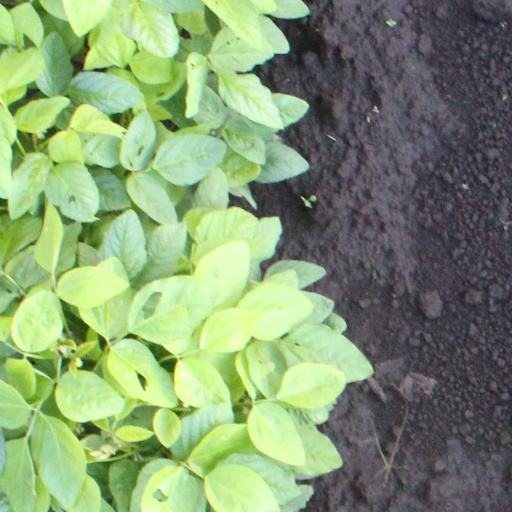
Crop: soybean